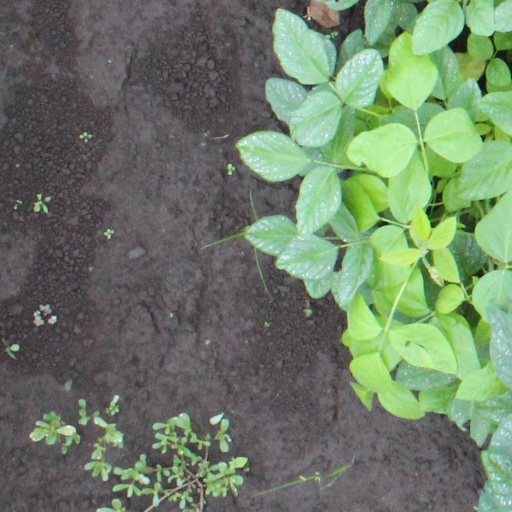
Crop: soybean